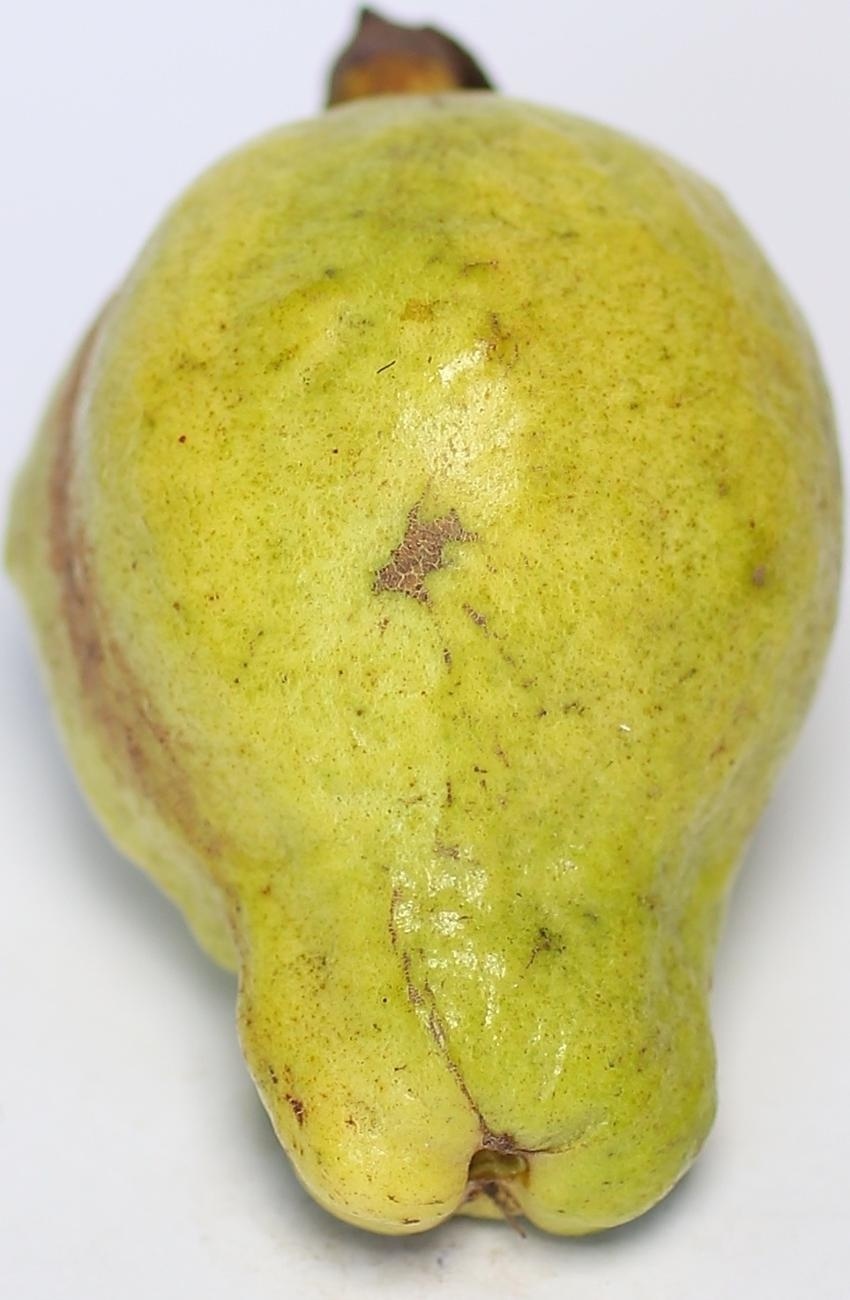
Maturity: mature-green
Variety: local-sindhi